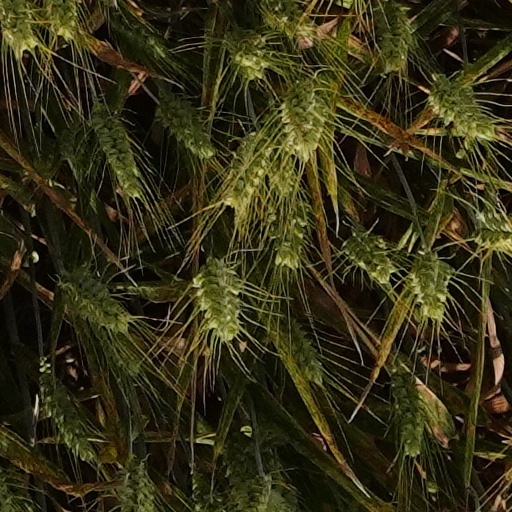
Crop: wheat